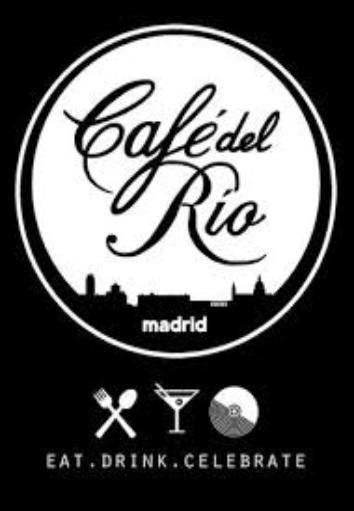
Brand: Cafe Rio
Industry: Food